List of accolades received by Pulp Fiction

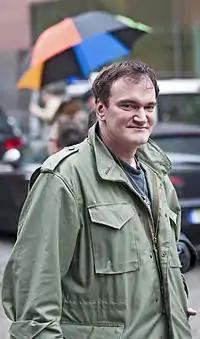
"Pulp Fiction" received critical acclaim and earned Quentin Tarantino the Academy Award for Best Original Screenplay

"Pulp Fiction" is a 1994 American crime film written and directed by Quentin Tarantino, who conceived it with Roger Avary, for A Band Apart and Jersey Films. It stars an ensemble cast consisting of John Travolta, Samuel L. Jackson, Uma Thurman, Harvey Keitel, Tim Roth, Amanda Plummer, Maria de Medeiros, Ving Rhames, Eric Stoltz, Rosanna Arquette, Christopher Walken, and Bruce Willis. The plot is told out of chronological order and features three main interrelated stories with different protagonists: Vincent Vega (Travolta), a hitman; Butch Coolidge (Willis), a prizefighter; and Jules Winnfield (Jackson), Vincent's business partner. The film was produced by Lawrence Bender, shot with cinematographer Andrzej Sekuła, and edited by Sally Menke on an $8 million production budget. It was theatrically released by Miramax on October 14, 1994, and was a commercial success, grossing $213.9 million worldwide.